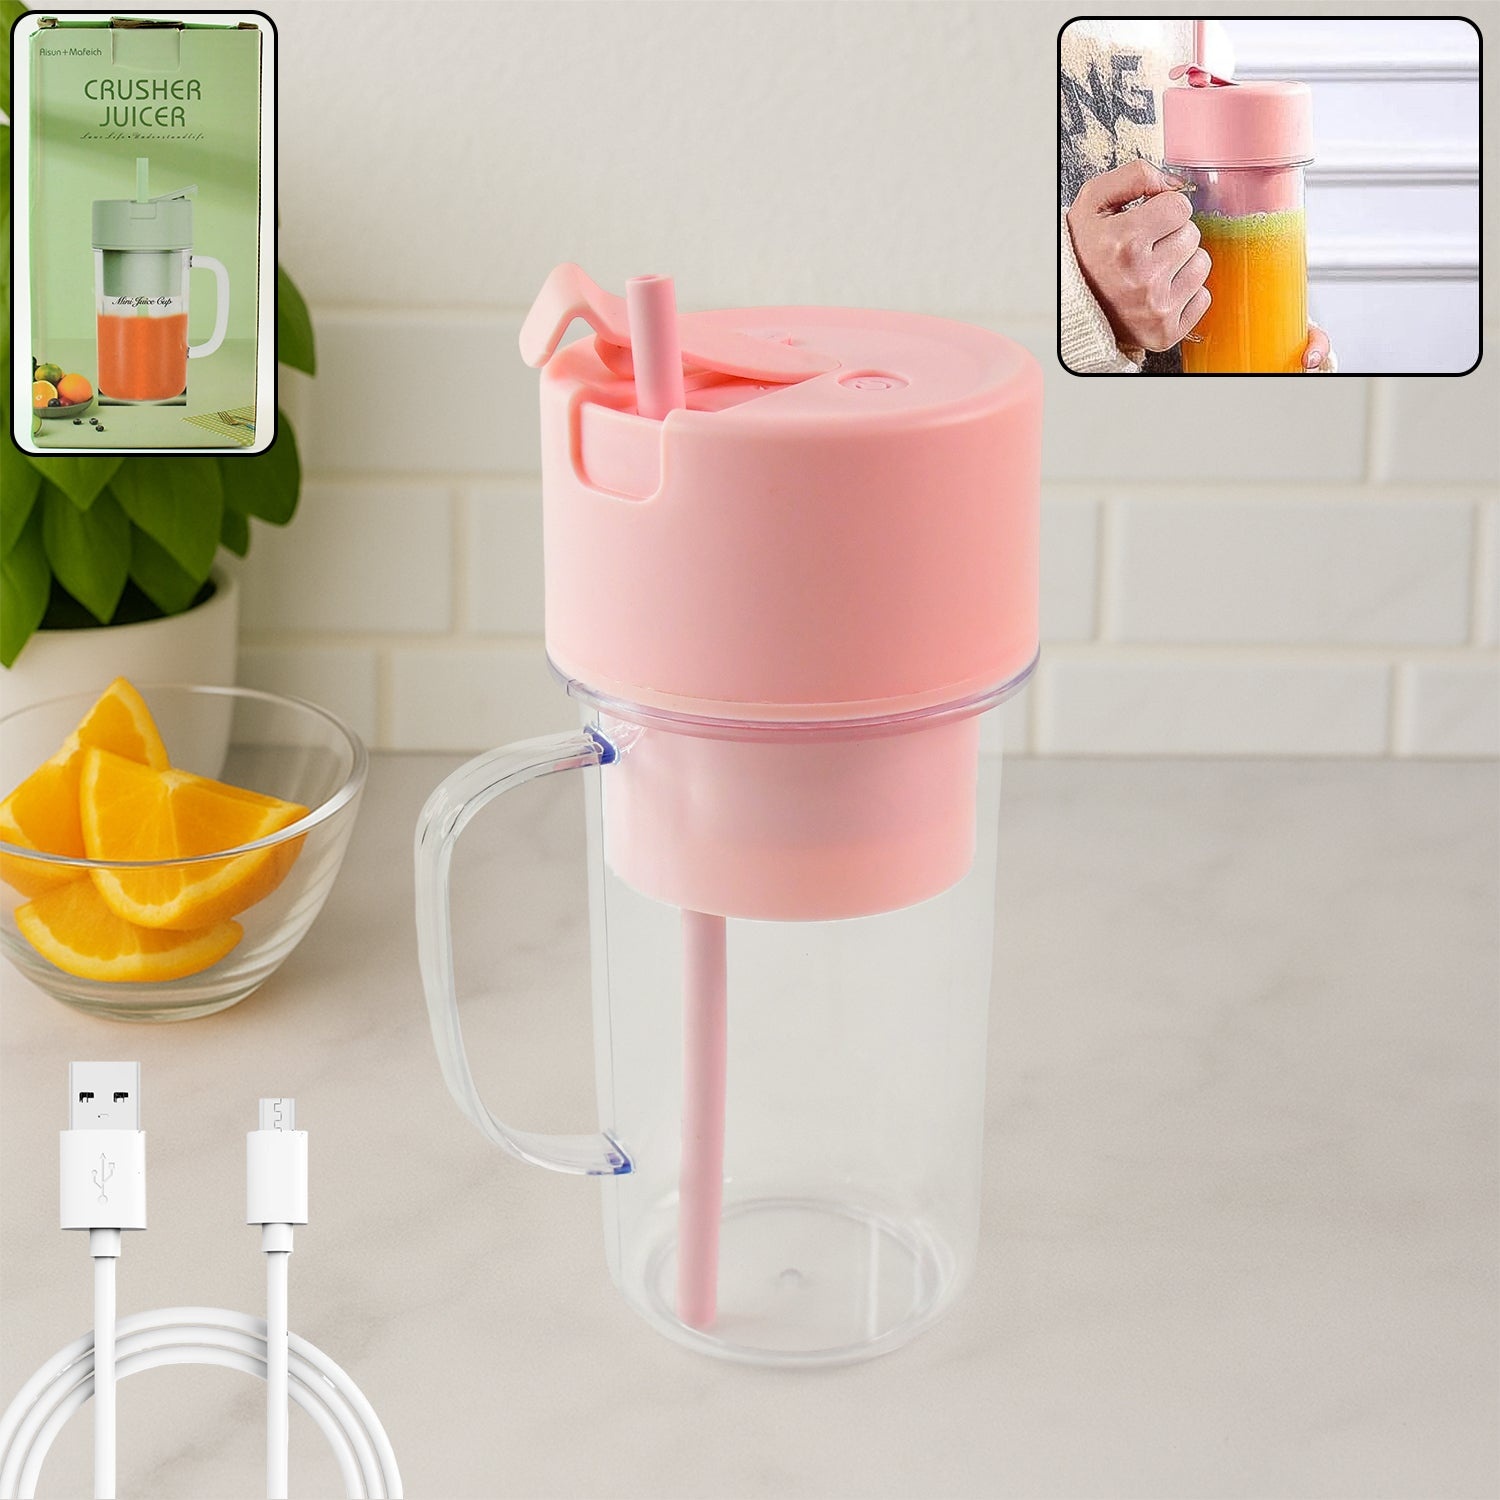
Portable Crusher Juicer With Handle & Straw, USB Rechargeable Multi Blades (420 ML)
Portable Crusher Juicer With Handle & Straw for Smoothie Sipper USB Rechargeable Multi Stainless Steel Blades Compact Juicer Mixer, Juicer Portable Fresh Juice Blender Portable Electric Juicer (420 ML) Description:- This little body lightweight design is easy for you to carry it to school, office, parks, camping, anywhere you want to. Color May be Vary. The USB juicer cup comes equipped with rechargeable battery that can be easily charged by power bank, laptop, computer, mobile phones or other USB devices It has juicer mixer have smart safety protection device, magnetic sensing switch ultra safe to use and clean, the juicer cup's body and bottom can be separated, you can easy to clean it. You can make natural tasty juice, milkshake, smoothie, and other baby food. It's very portable and great for traveling. Healthy and Safe: Crafted with food grade materials, this mini fast portable blender ensures a risk-free and environmentally sustainable juice blend. Its reliable safety lock ensures safety, while its easy cleaning feature saves you time and effort. Gift for Loved Ones: Surprise your loved ones with this mini blender and let them enjoy well-maintained and nutritious drinks wherever they go. And user-friendly, it makes an excellent birthday present, Christmas gift. High Capacity: No need to re-juice with this fast portable blender; it boasts 420ml high capacity, perfect for families. Enjoy recoiling, delicious juice in seconds, saving valuable time and energy. Dimension:- Volu. Weight (Gm) :- 370 Product Weight (Gm) :- 307 Ship Weight (Gm) :- 370 Length (Cm) :- 10 Breadth (Cm) :- 10 Height (Cm) :- 18
Brand: Little Learners
Category: Home & Garden > Kitchen & Dining > Kitchen Appliances > Food Mixers & Blenders > Food Blenders